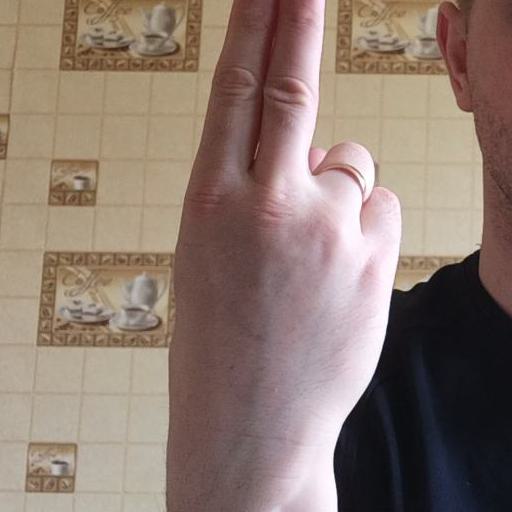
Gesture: two_up_inverted